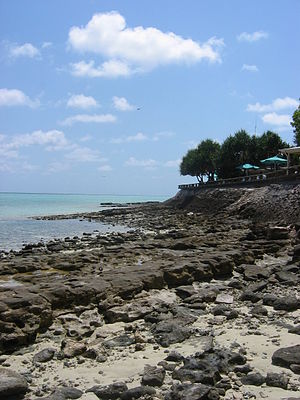
Tidevandszone
Tidevandszone på Heron Island
Tidevandszone er det område som kommer i kontakt med luft ved lavvande og dækket af vand ved højvande. Dette område kan bestå af mange forskellige typer habitat: bratte klipper, sandstrande, vådområder med mere.